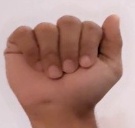
ASL sign: A